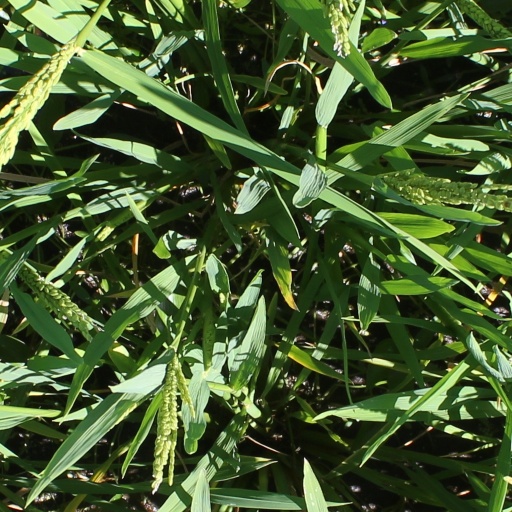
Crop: rice